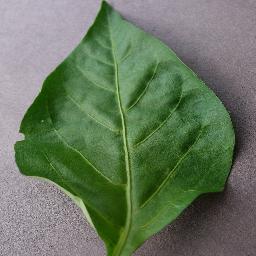
Label: Pepper,_bell___healthy